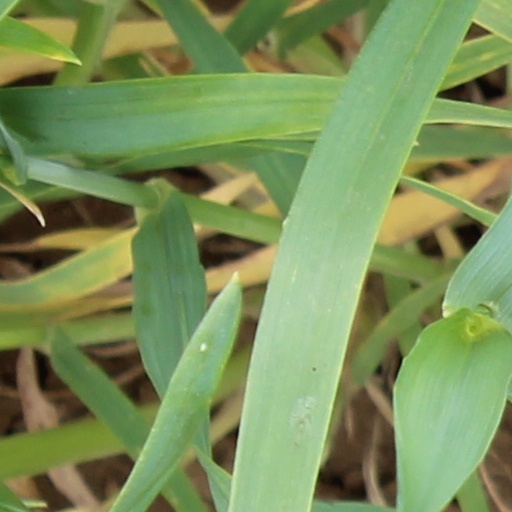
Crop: wheat